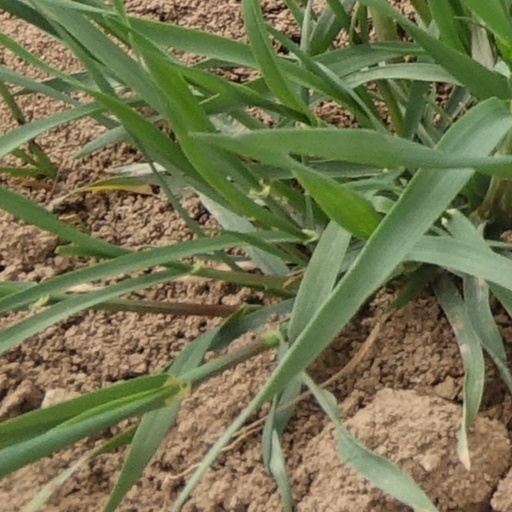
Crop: wheat